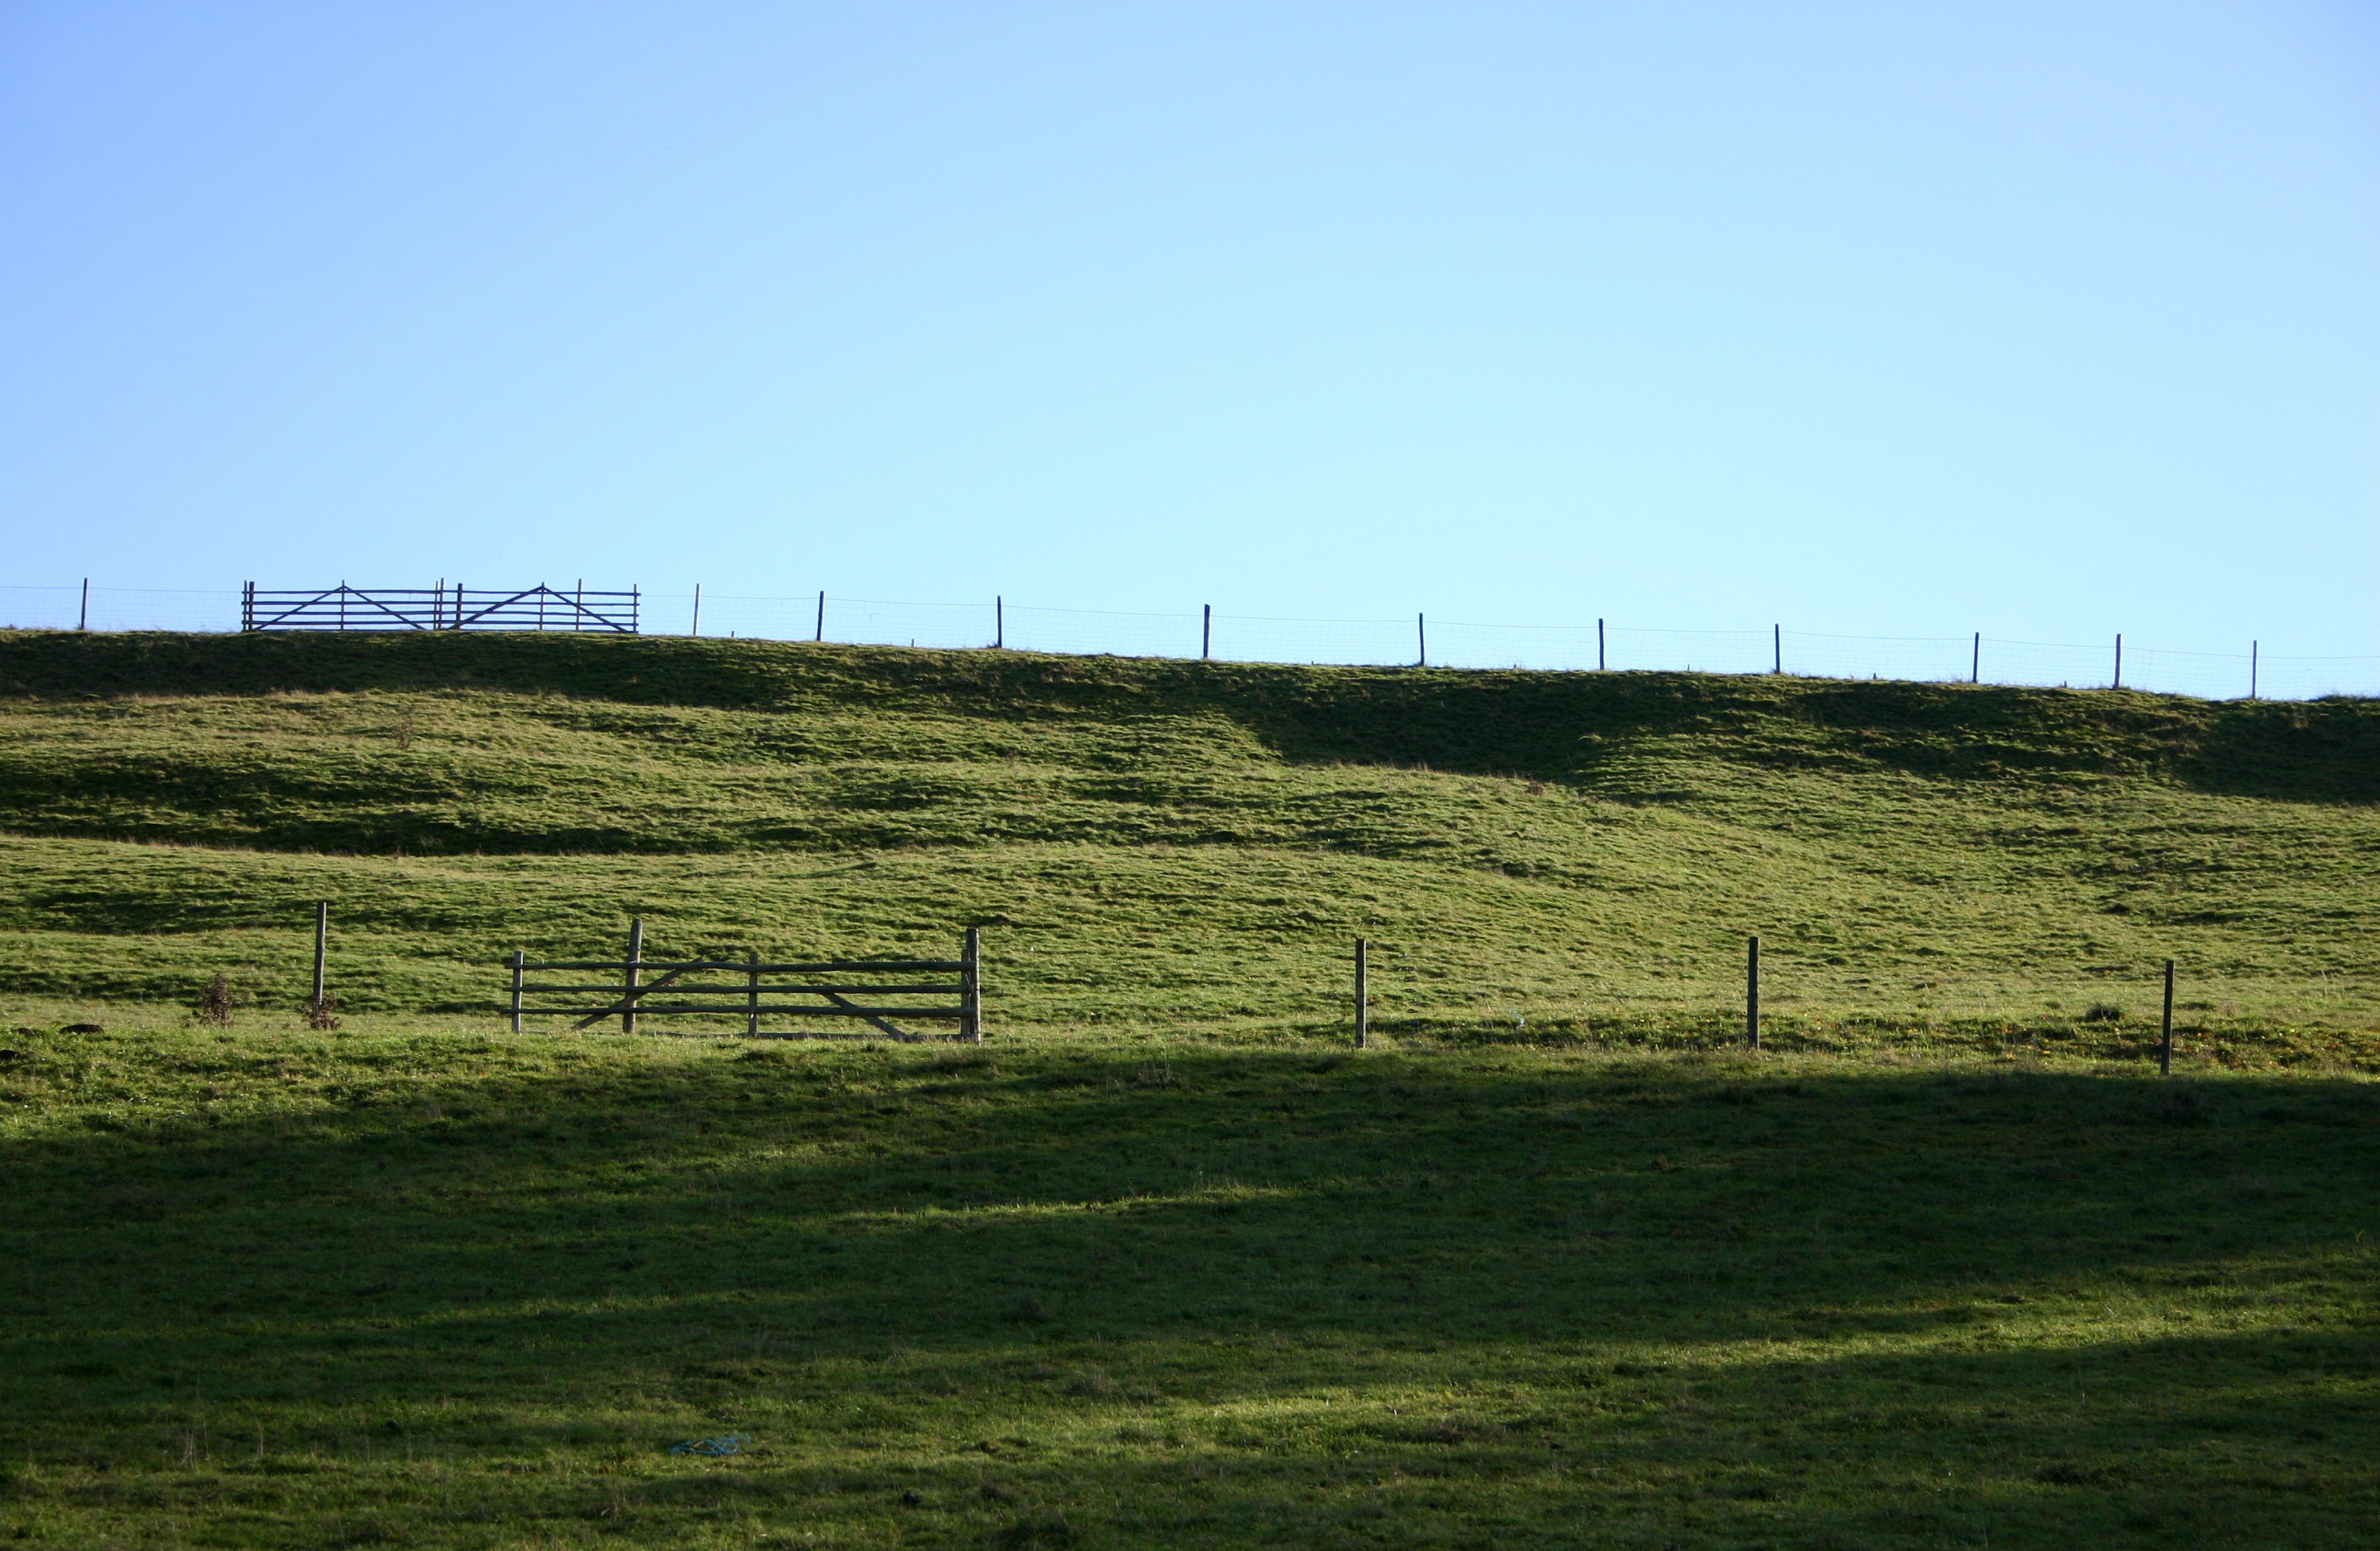
landscape, sea, coast, nature, grass, horizon, marsh, fence, cloud, sky, field, farm, meadow, prairie, hill, view, wind, green, pasture, blue, agriculture, gate, plain, grassland, animals, wetland, outlook, plateau, coupling, habitat, ecosystem, fenced, rural area, sheep pasture, natural environment, sheep paddock